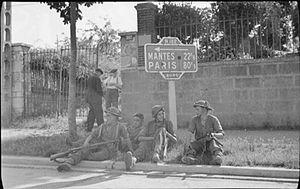
La route nationale 182, ou RN 182, est une route nationale française assurant la continuité de l'A131 au niveau du Pont de Tancarville.